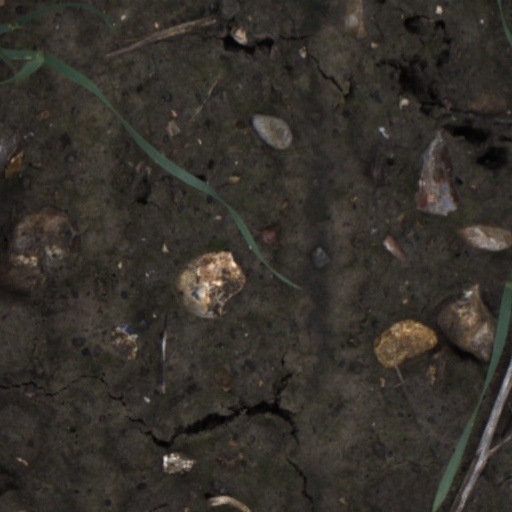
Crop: wheat